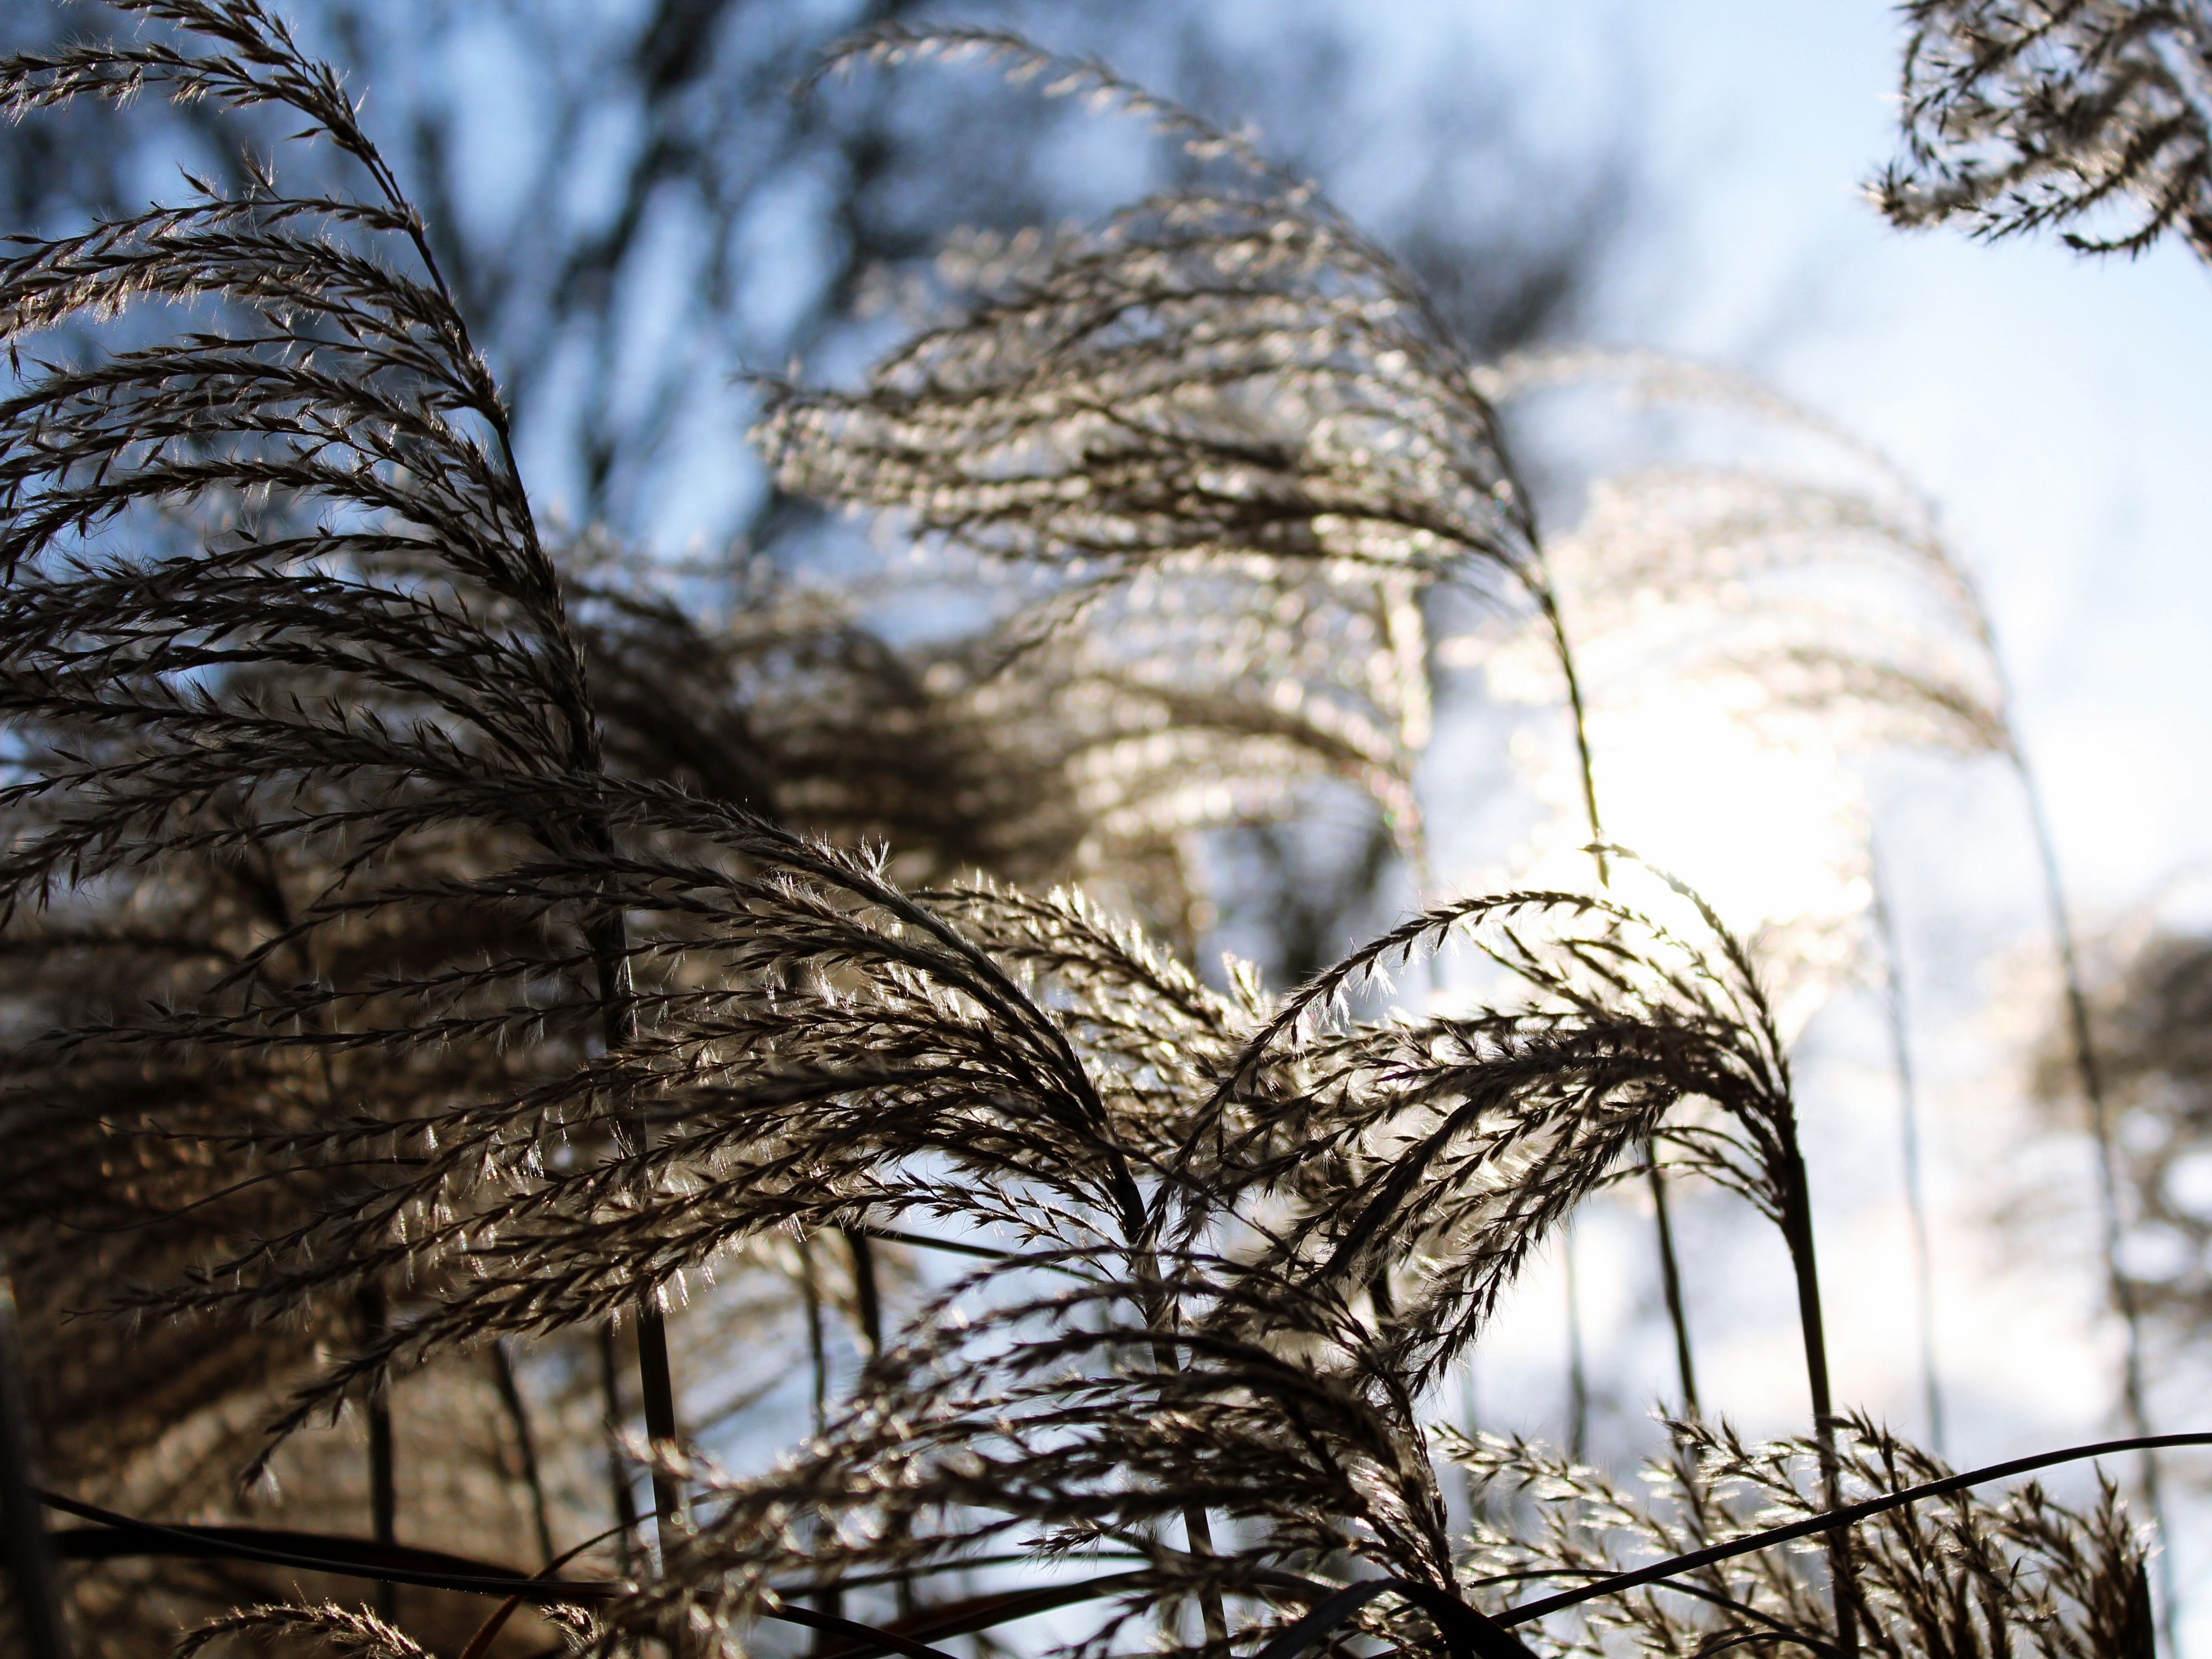
landscape, tree, nature, forest, branch, snow, winter, plant, sky, sun, sunlight, leaf, wind, frost, reed, ice, spring, autumn, weather, blue, rest, season, twig, spruce, quiet, mood, freezing, woody plant